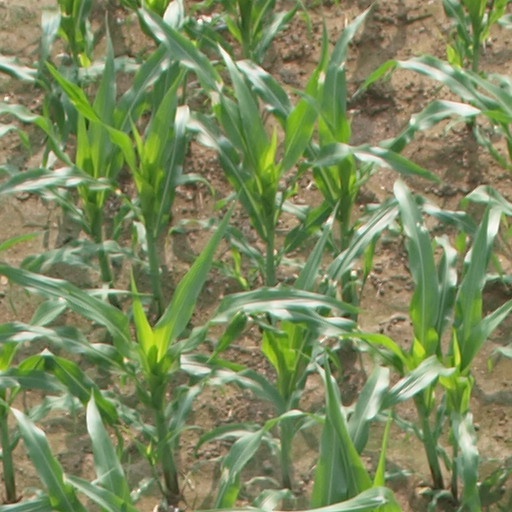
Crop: maize; corn